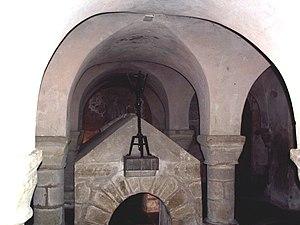
L'abbaye Saint-Philibert de Noirmoutier est un monastère fondé à partir de 674 sur l'île de Noirmoutier par Philibert de Tournus, qui y meurt le 20 août 684.